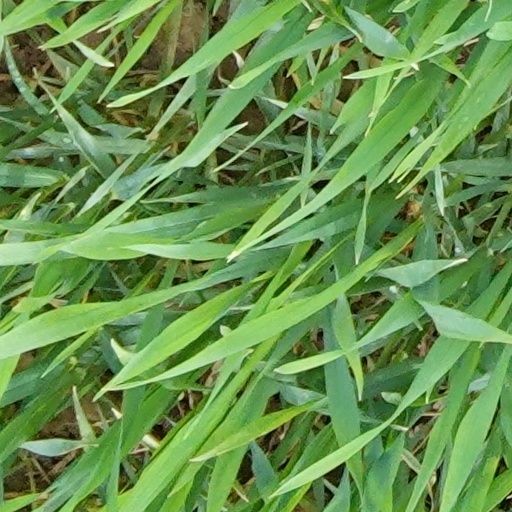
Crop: wheat